Answer in natural language. How many Doorframes are visible in the scene? Choose between the following options: 0, 1, 3, 4 or 2
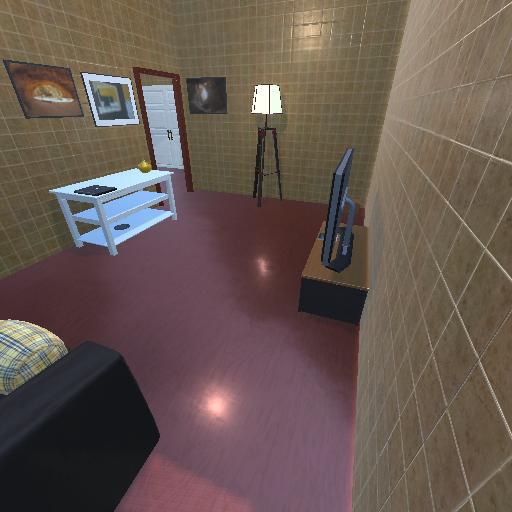
<answer>1</answer>